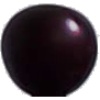
Label: Cherry Wax Black 1